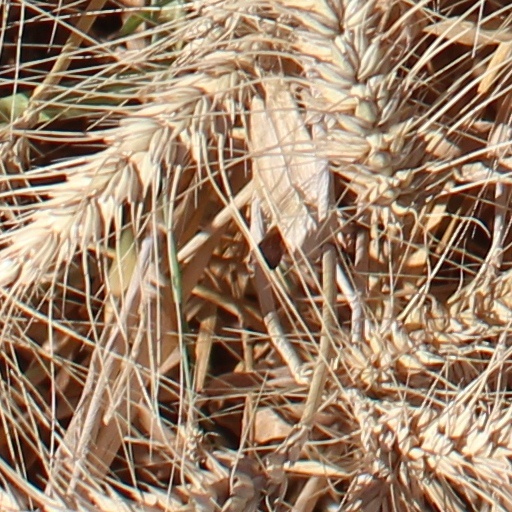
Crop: wheat